Samuel Walker (volleyball)

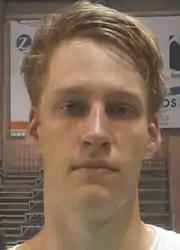
Walker in 2014

Samuel Walker (born ) is an Australian male volleyball player. He is part of the Australia men's national volleyball team. On club level he plays for Corigliano Volley SSD ARL.